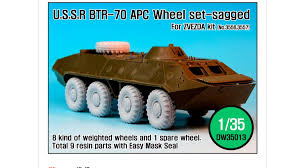
Label: BTR